Pimelea haematostachya

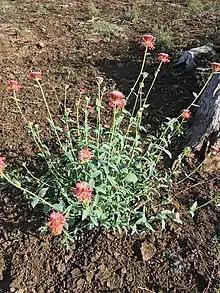
Habit near Charters Towers

Pimelea haematostachya, commonly known as pimelea poppy, is a species of flowering plant in the family Thymelaeaceae and is endemic to Queensland. It is a perennial herb with narrowly egg-shaped or narrowly elliptic leaves and heads of red flowers.